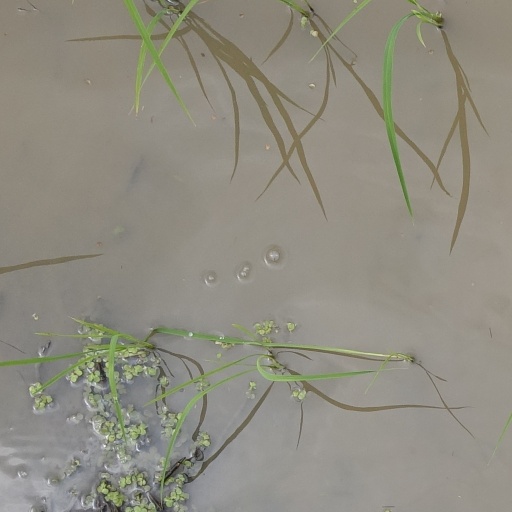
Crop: rice